Inō Tadataka

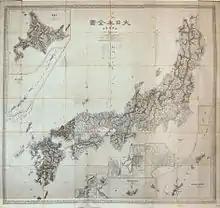
Folding map of Japan (1878) based on survey work performed by Inō Tadataka

Inō was born in the small village of Ozeki in the middle of Kujūkuri beach, in Kazusa Province (in what is now Chiba Prefecture). He was born to the Jimbō family and his childhood name was Sanjirō. His mother died when he was seven and after a somewhat tumultuous childhood (not uncommon at the time), he was adopted (age 17) by the prosperous Inō family of Sawara (now a district of Katori, Chiba), a town in Shimōsa Province. He ran the family business, expanding its "sake" brewing and rice-trading concerns, until he retired at the age of 49.